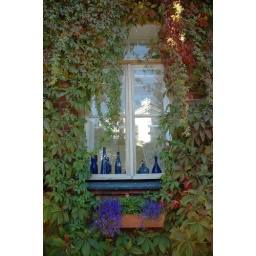
bottles in a window